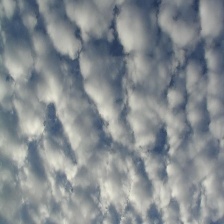
Cloud type: Altocumulus